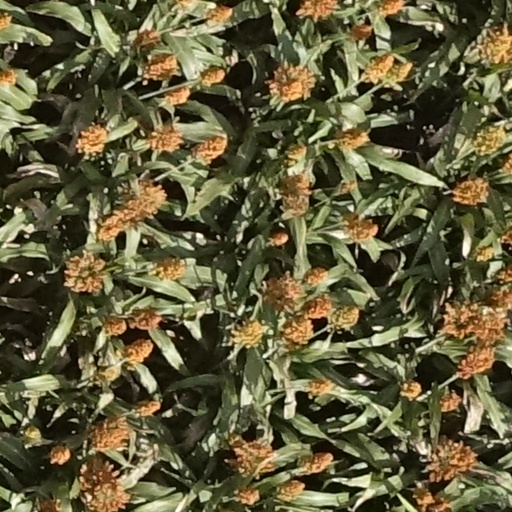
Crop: sorghum